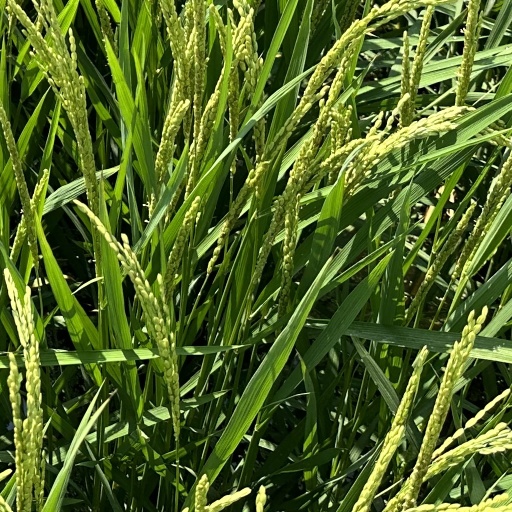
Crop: rice